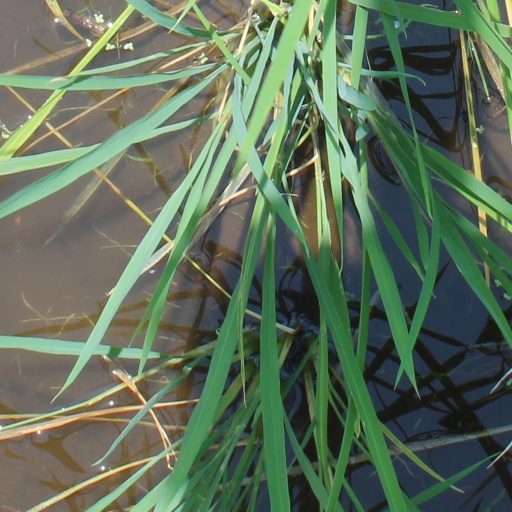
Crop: rice